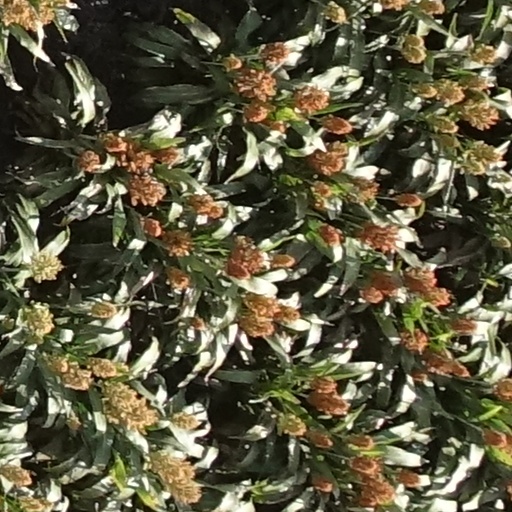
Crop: sorghum